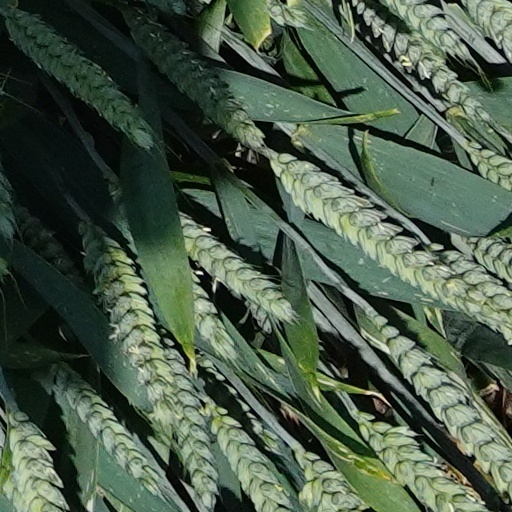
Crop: wheat